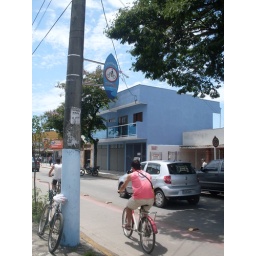
It is so cute that signal in the pole :-)